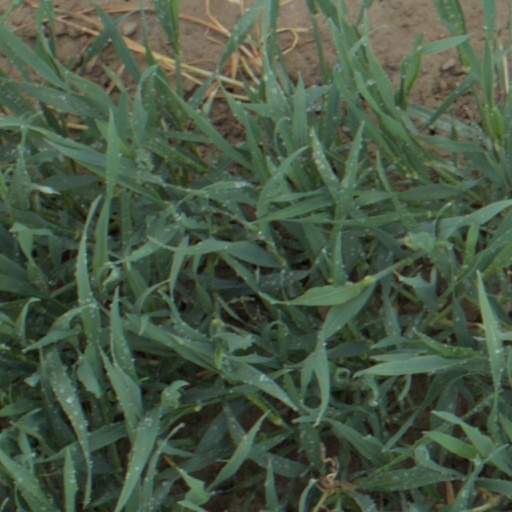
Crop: wheat